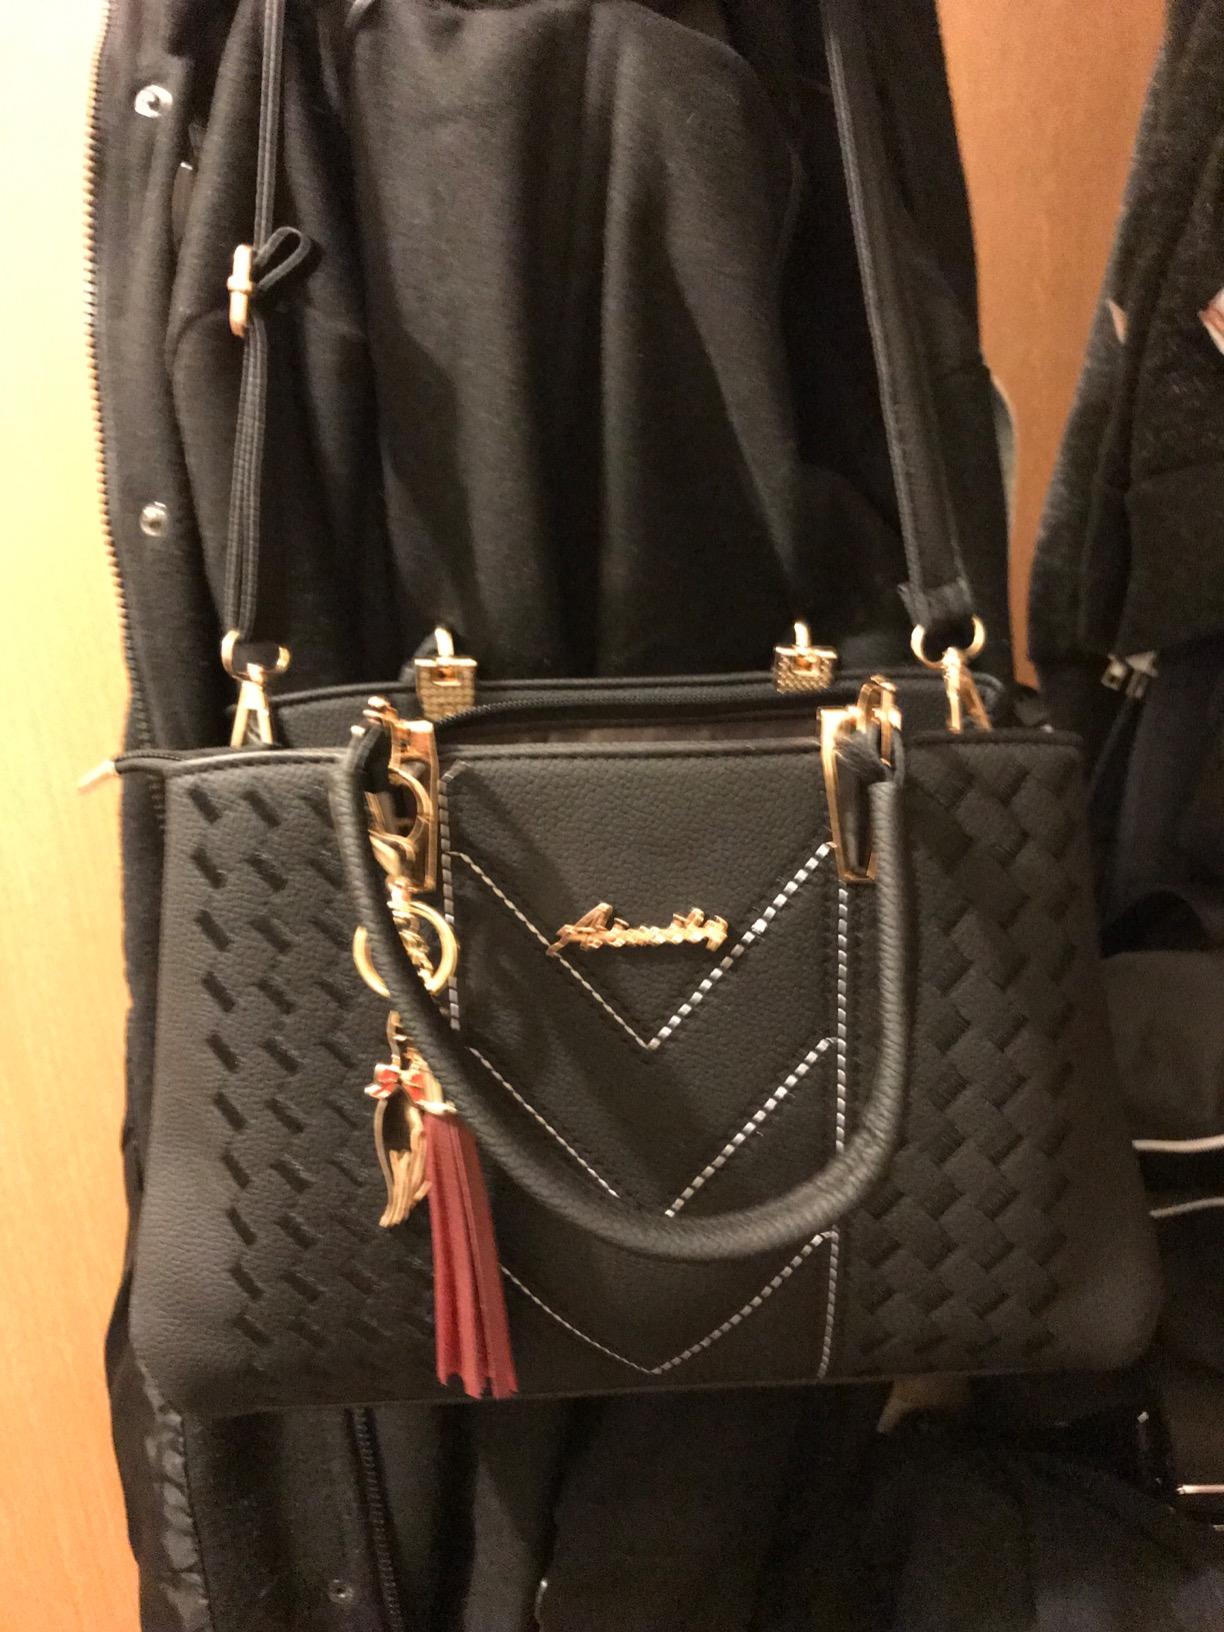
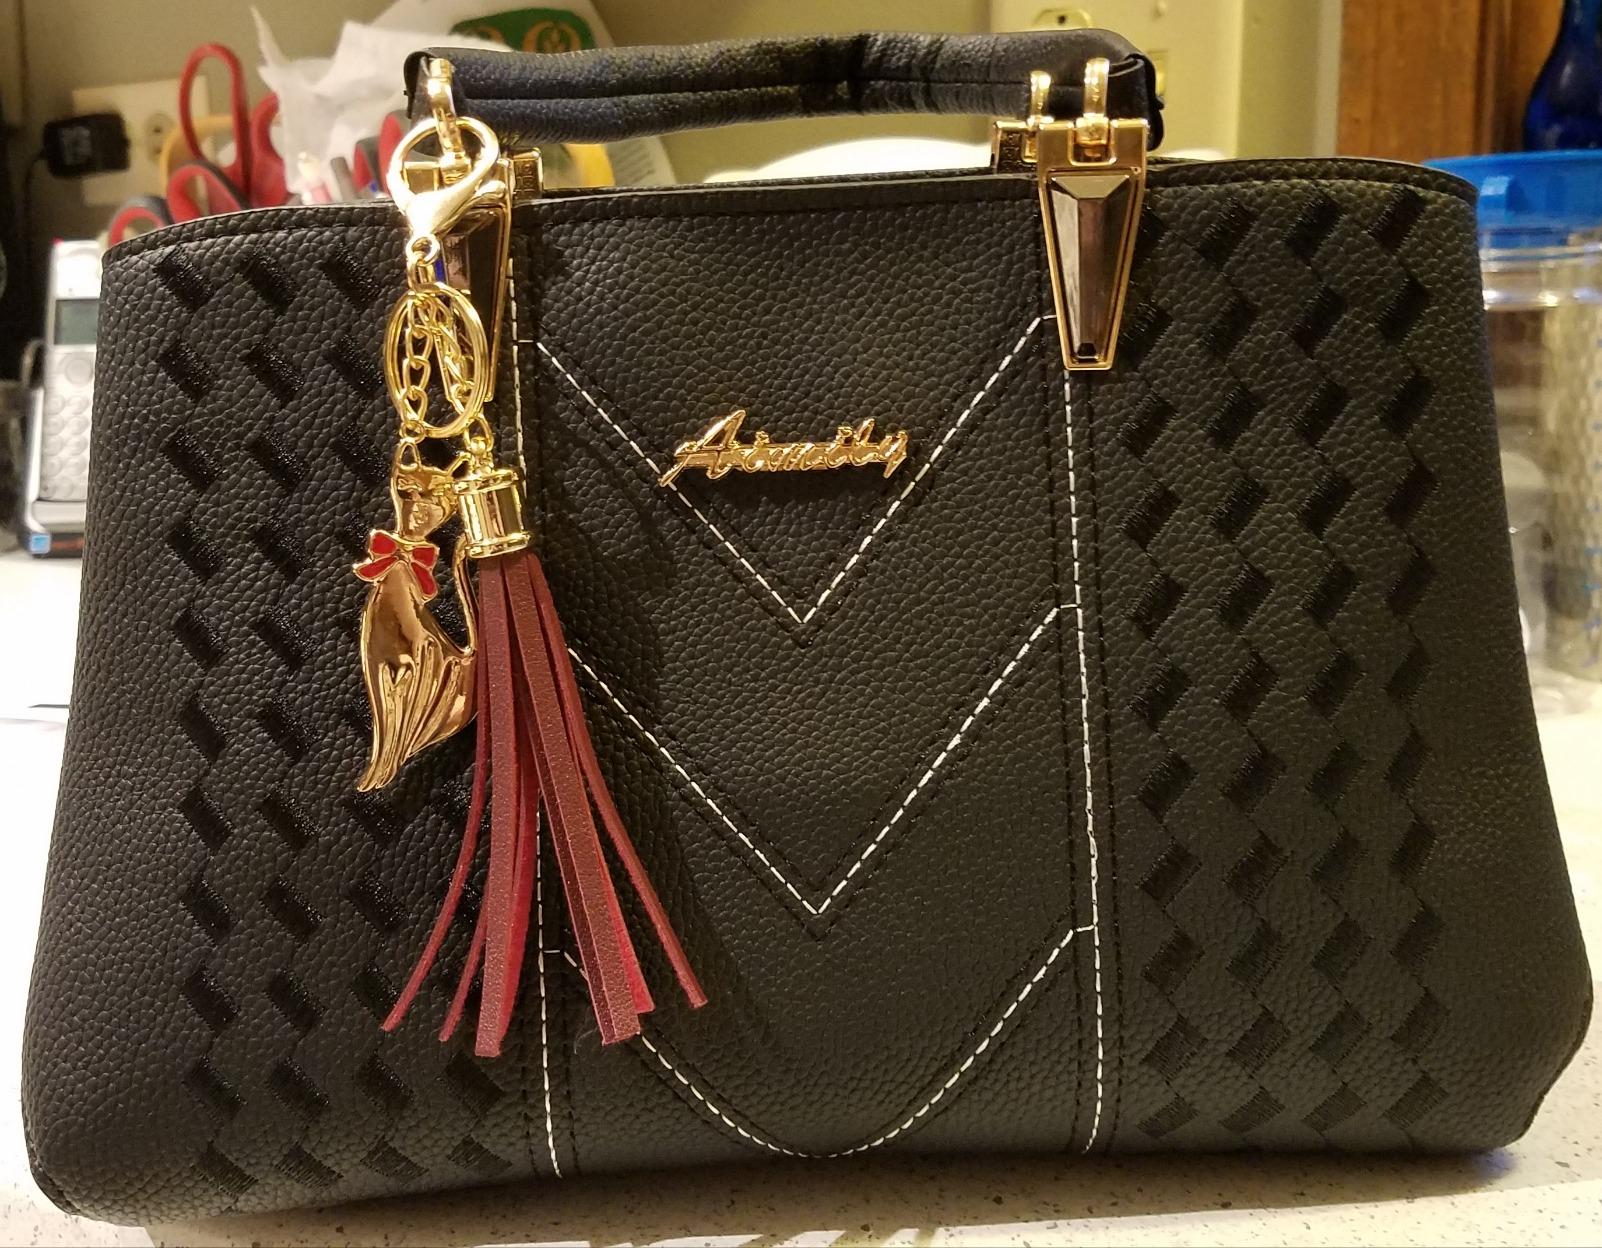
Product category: accessories_handbag
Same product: yes